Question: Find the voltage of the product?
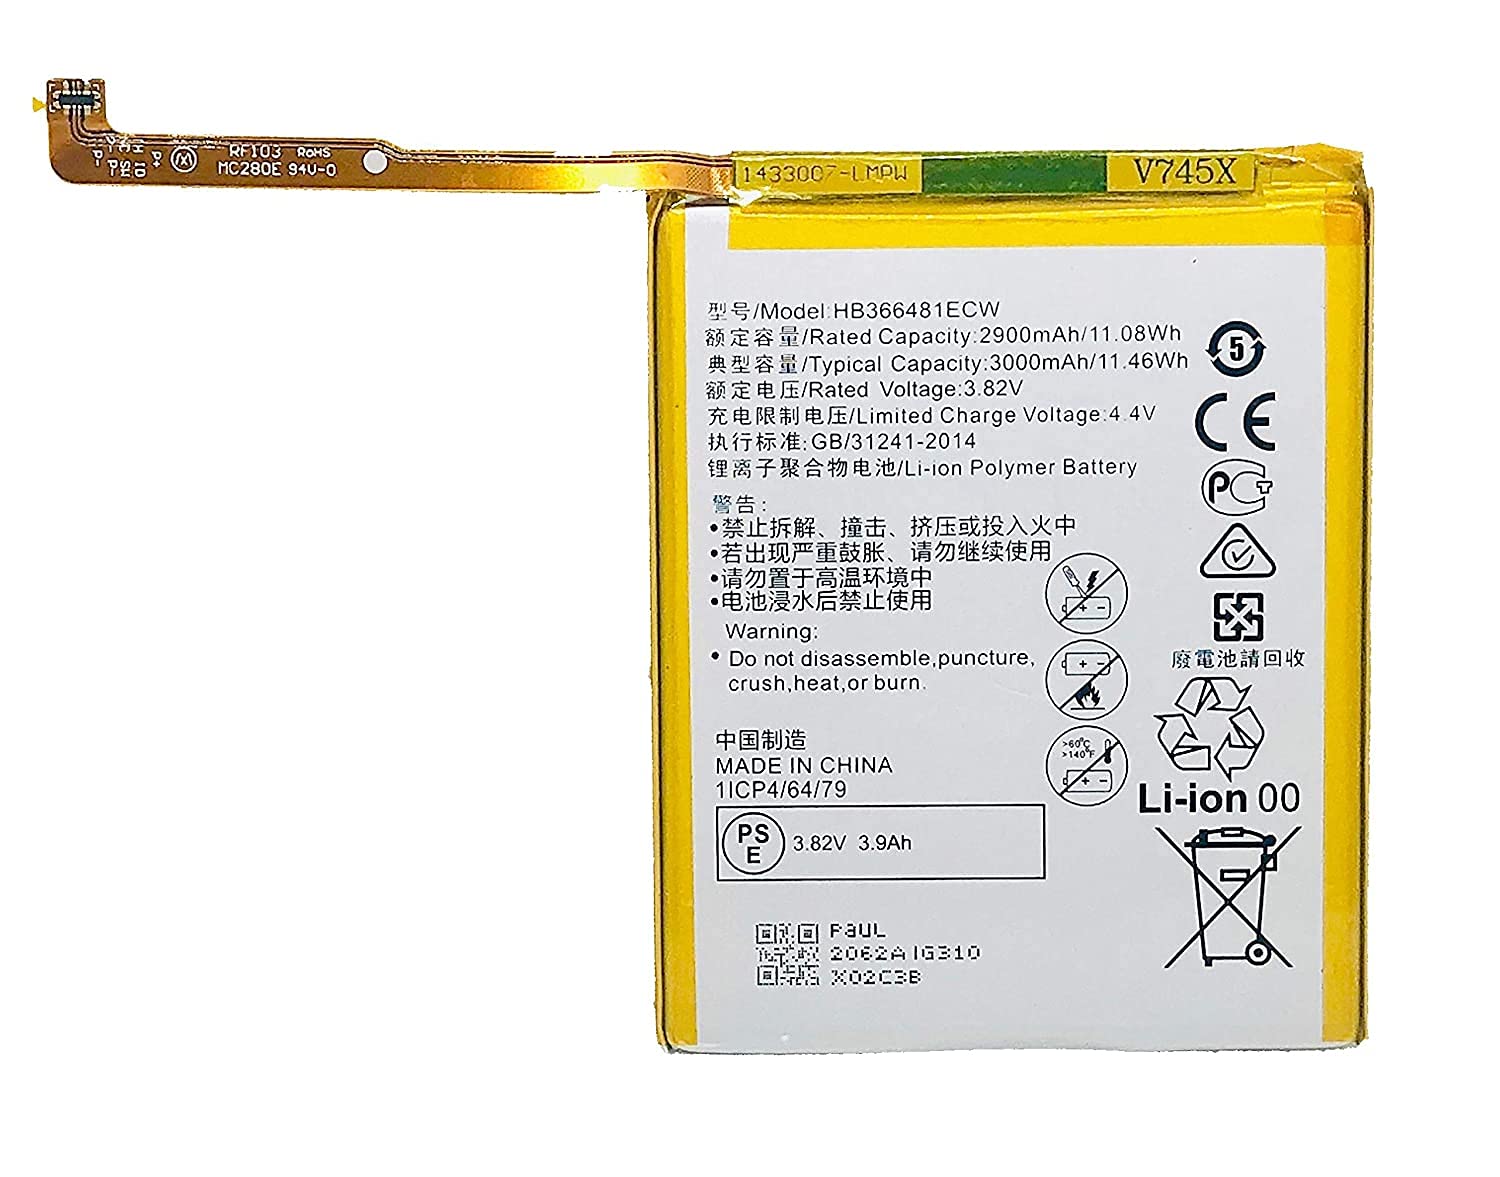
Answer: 3.82 volt